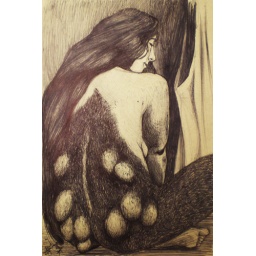
small pen sketch in brown paper book